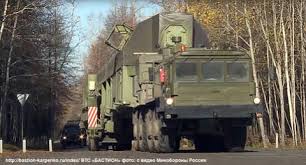
Label: Air Defense